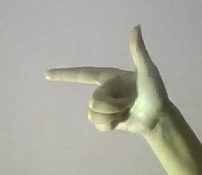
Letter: yaa